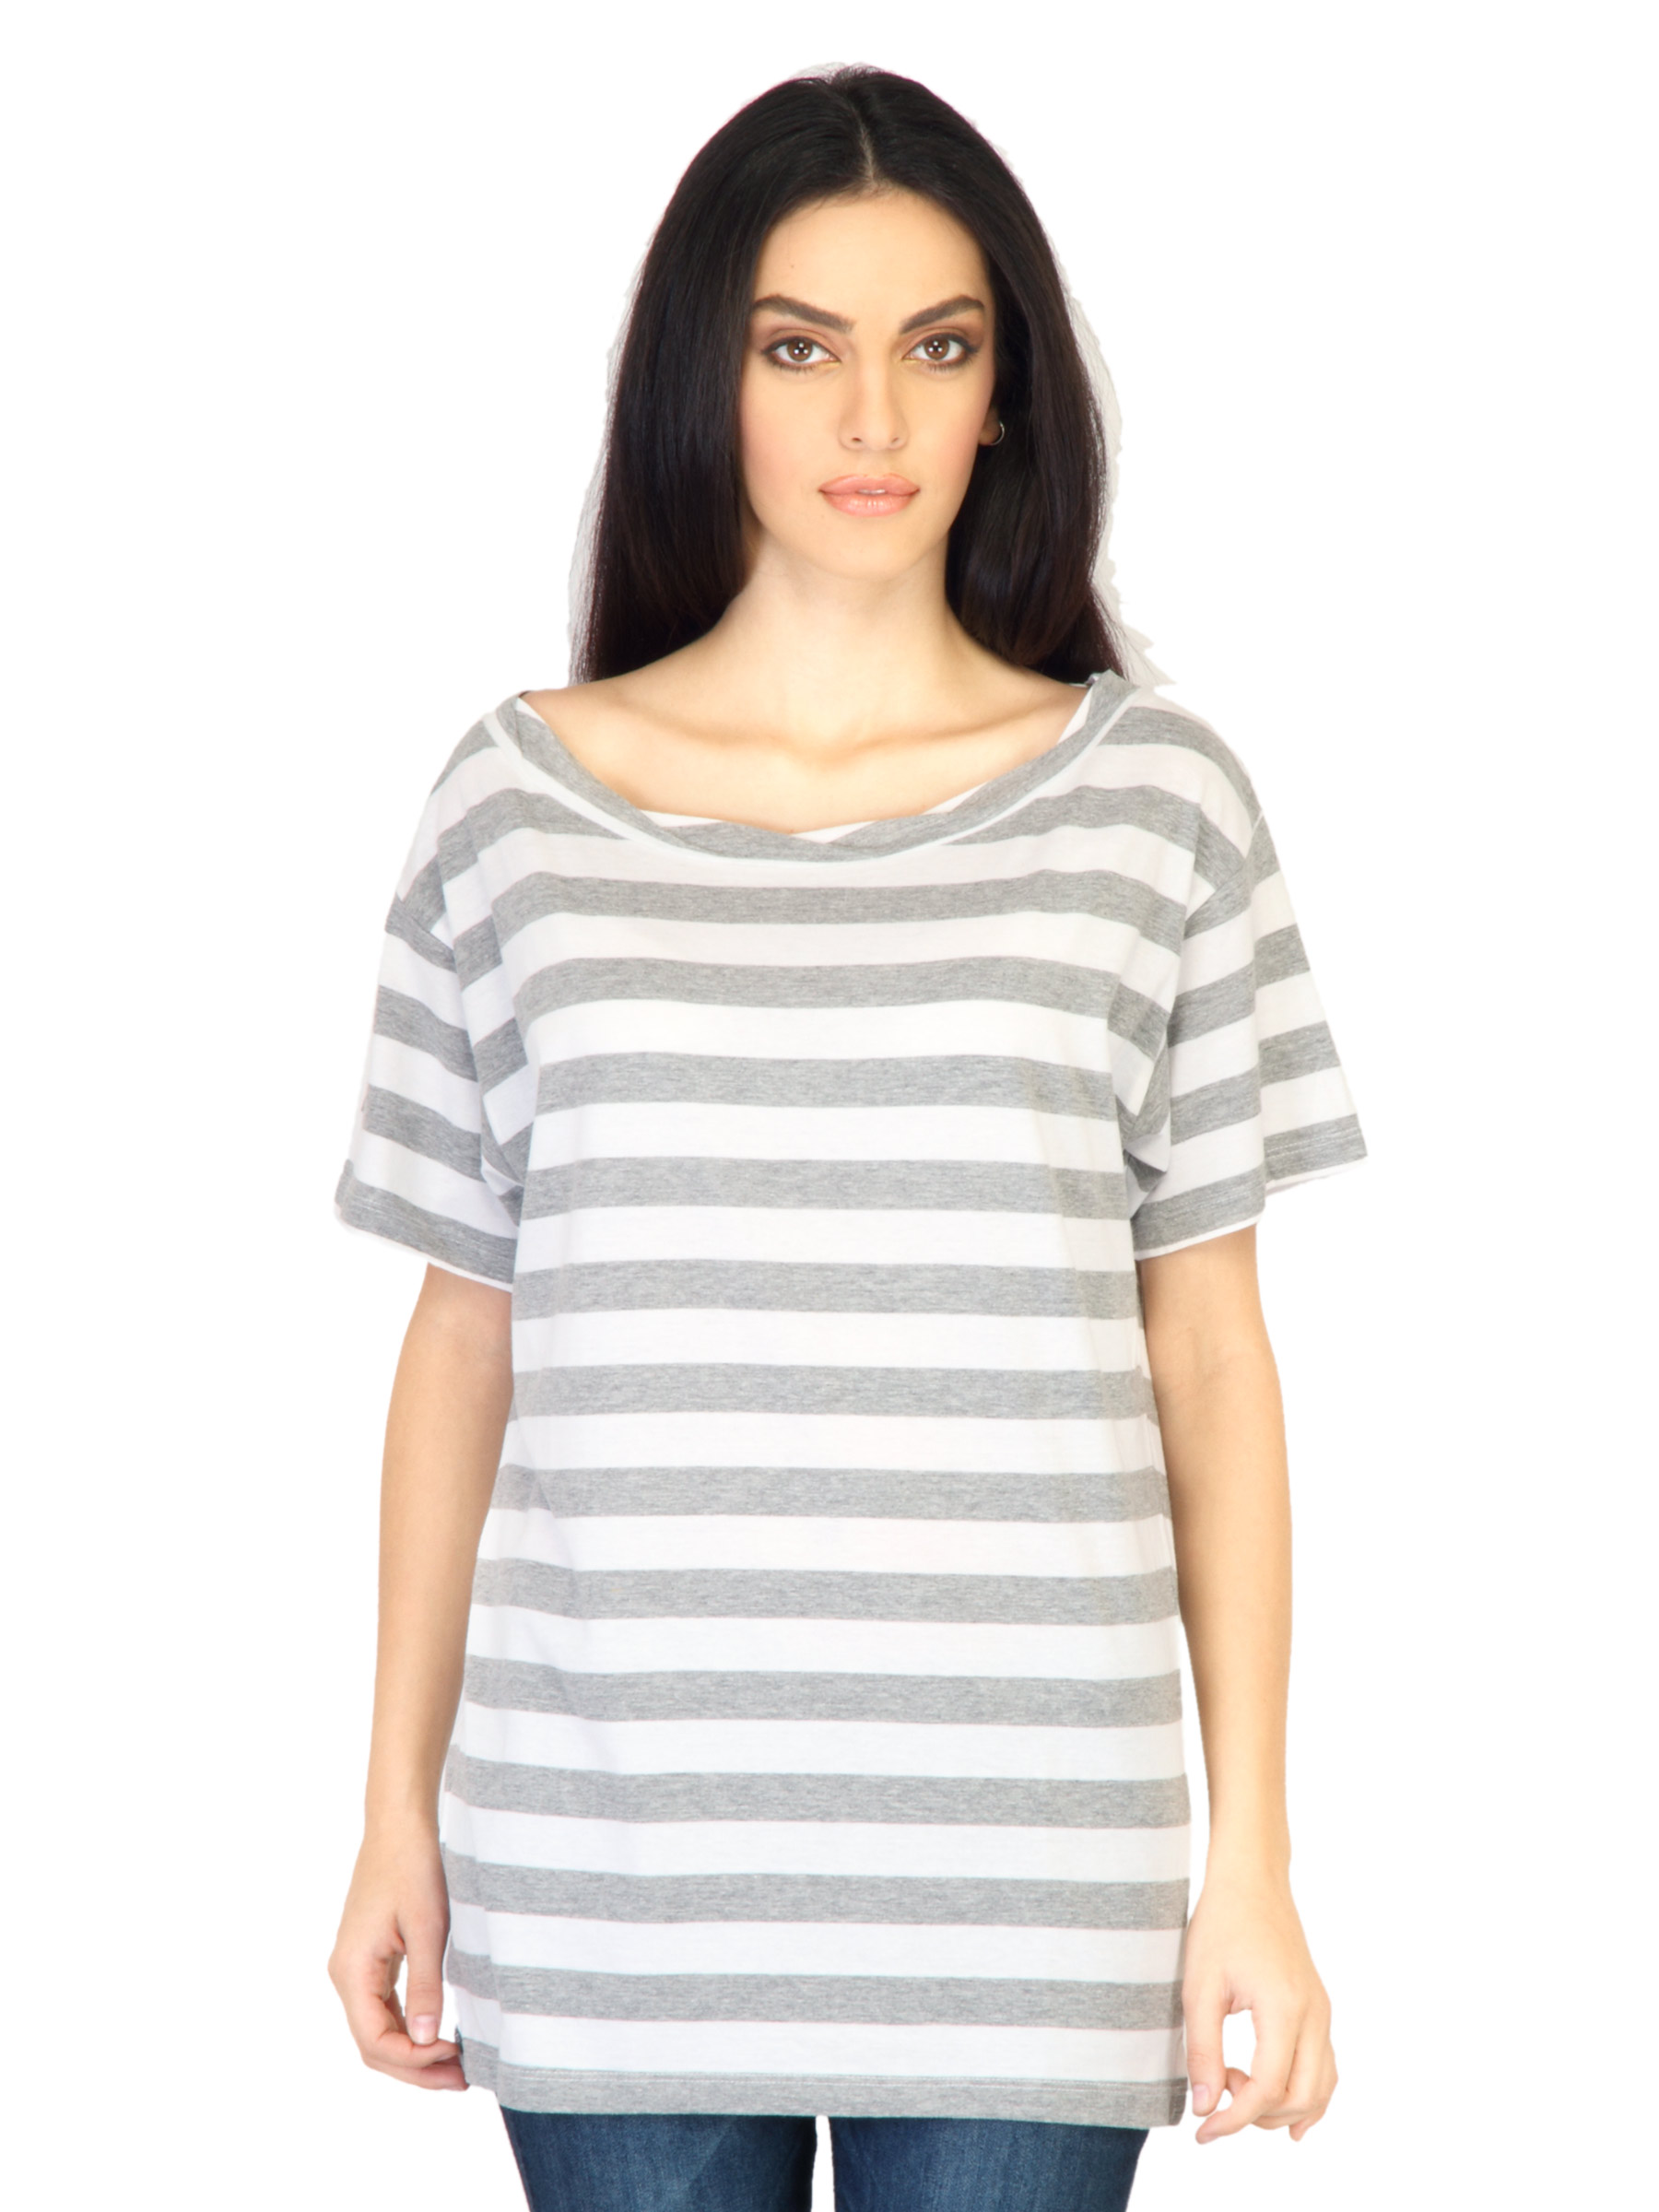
United Colors of Benetton Women Stripes White Tops
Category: Apparel / Topwear / Tops
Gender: Women
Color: White
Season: Summer 2011
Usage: Casual